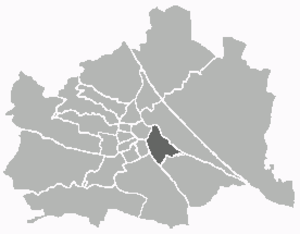
Landstraße est le troisième arrondissement de Vienne. Il fut créé en 1850 lors de l'incorporation de diverses banlieues à la ville de Vienne. Il est limité au nord-ouest par le Ring qui le sépare du premier arrondissement, à l'ouest par les 4ᵉ et 12ᵉ arrondissements, au sud par le 11ᵉ et à l'est par le Canal du Danube qui le sépare du 2ᵉ arrondissement. Il fait partie des arrondissements du centre-ville. Parmi ceux-ci, il est le seul dont la frontière extérieure n'est pas matérialisée par la Gürtel. Dans cet arrondissement, on trouve notamment le palais du Belvédère et la Hundertwasserhaus.